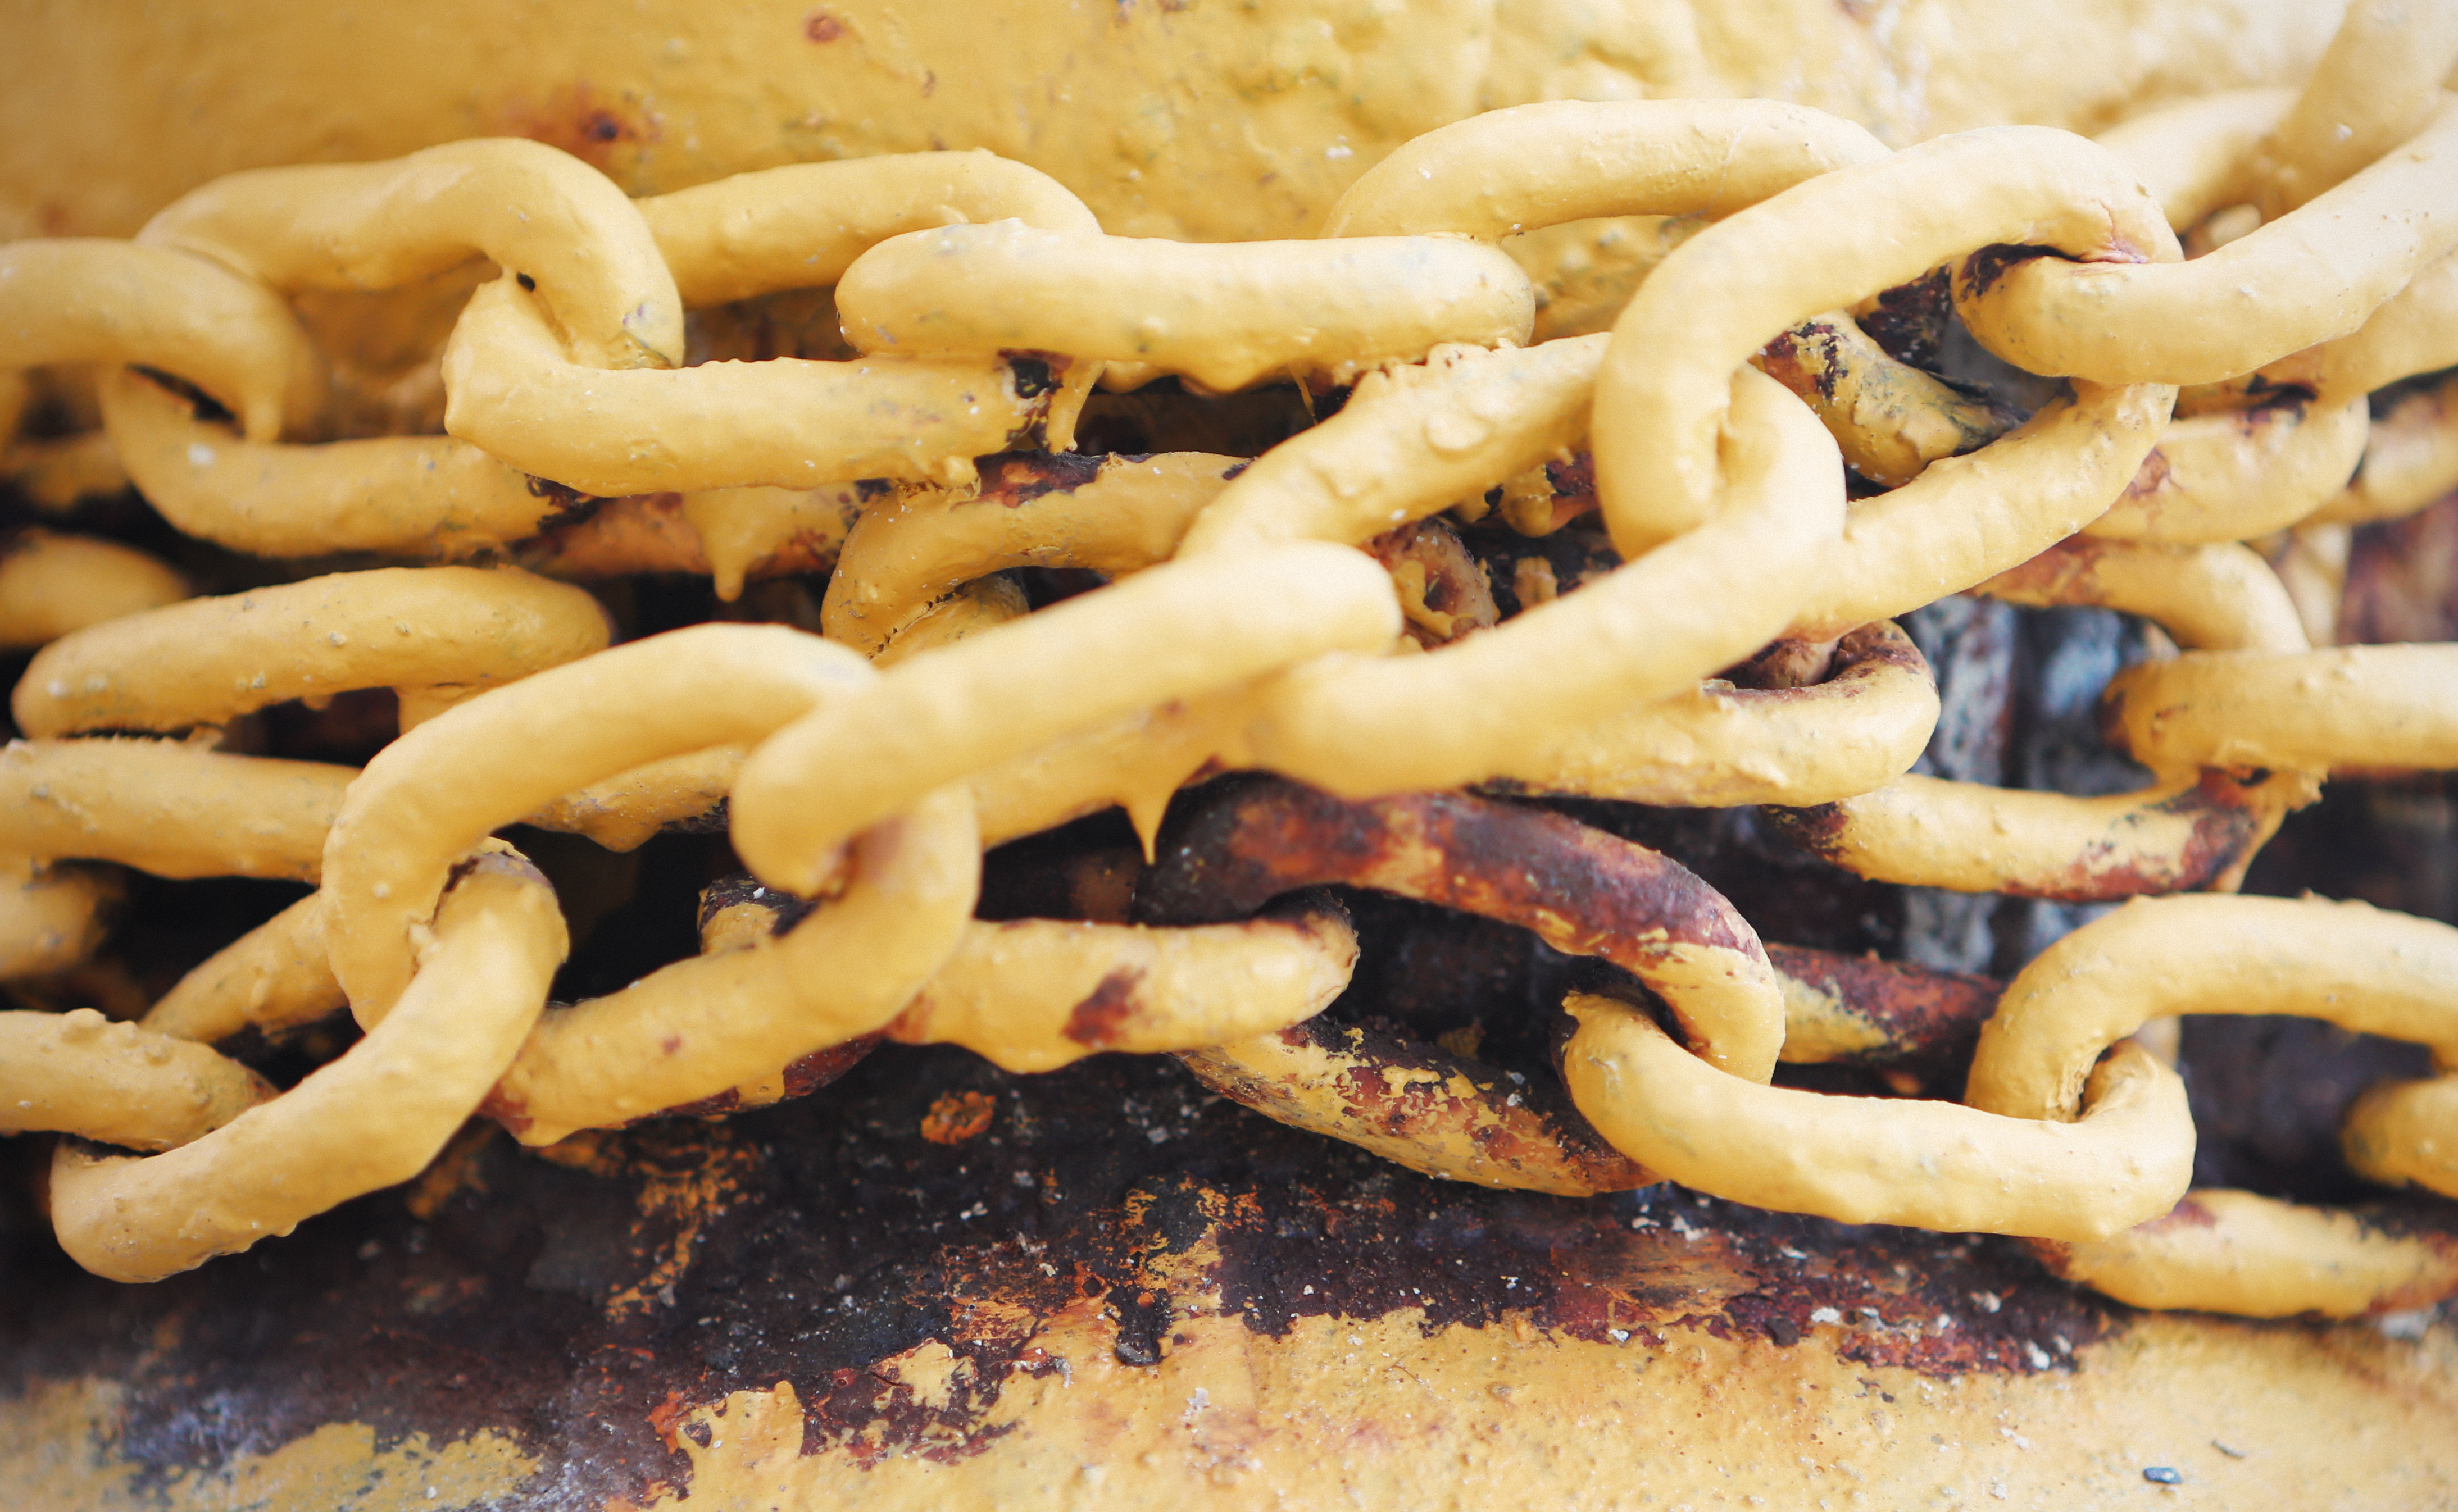
plant, chain, dish, food, produce, vegetable, yellow, meat, cuisine, bratwurst, flowering plant, bind, land plant, snack food